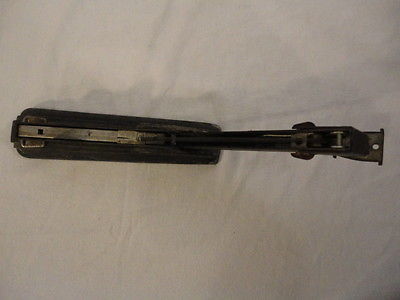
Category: stapler